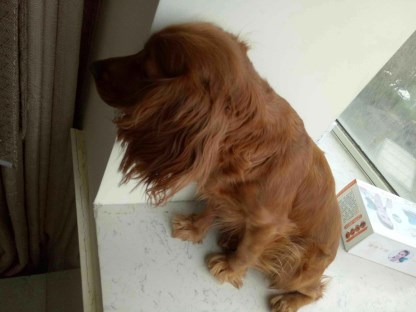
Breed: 286-n000111-cocker_spaniel